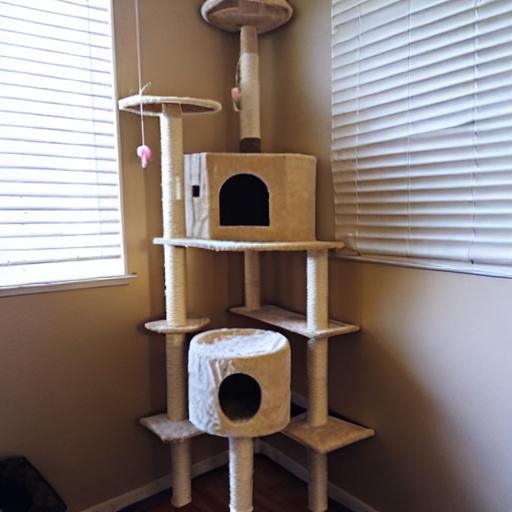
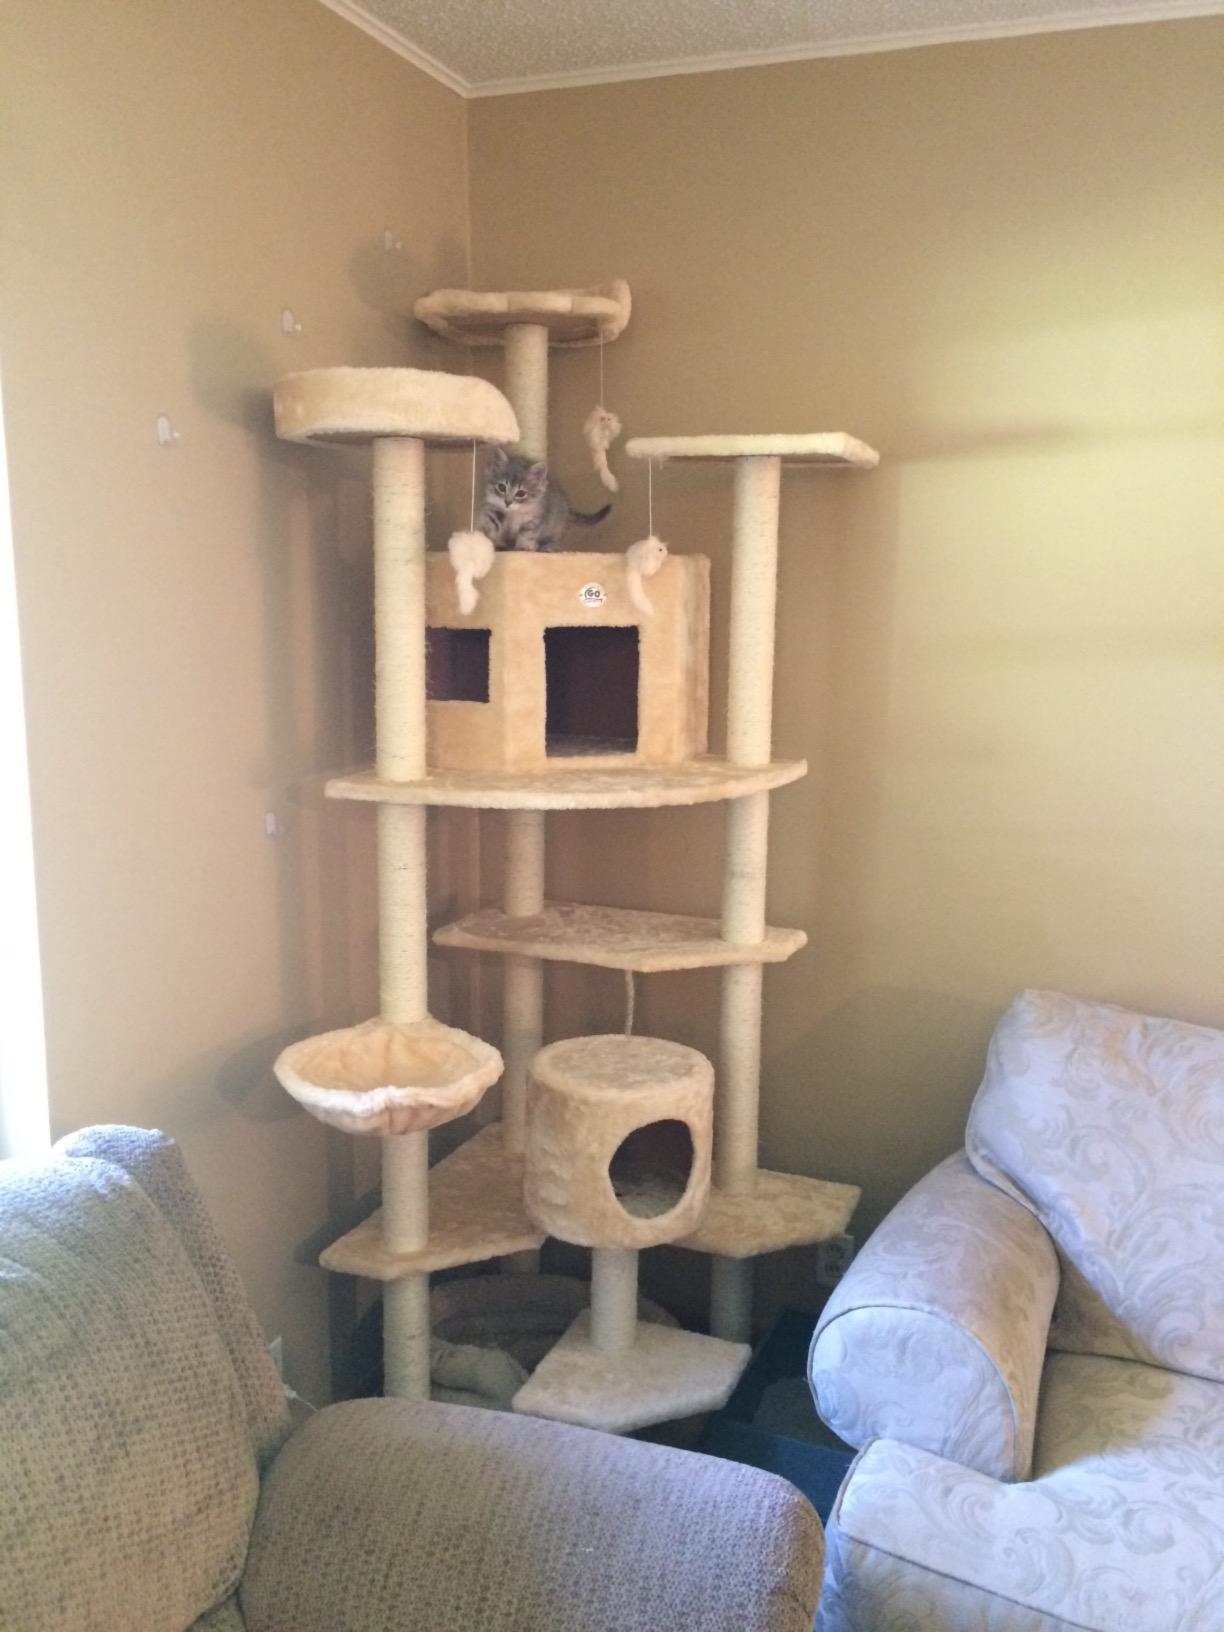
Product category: items_cat tree
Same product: no